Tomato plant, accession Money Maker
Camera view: bottom (45 deg); turntable rotation: 300 degrees
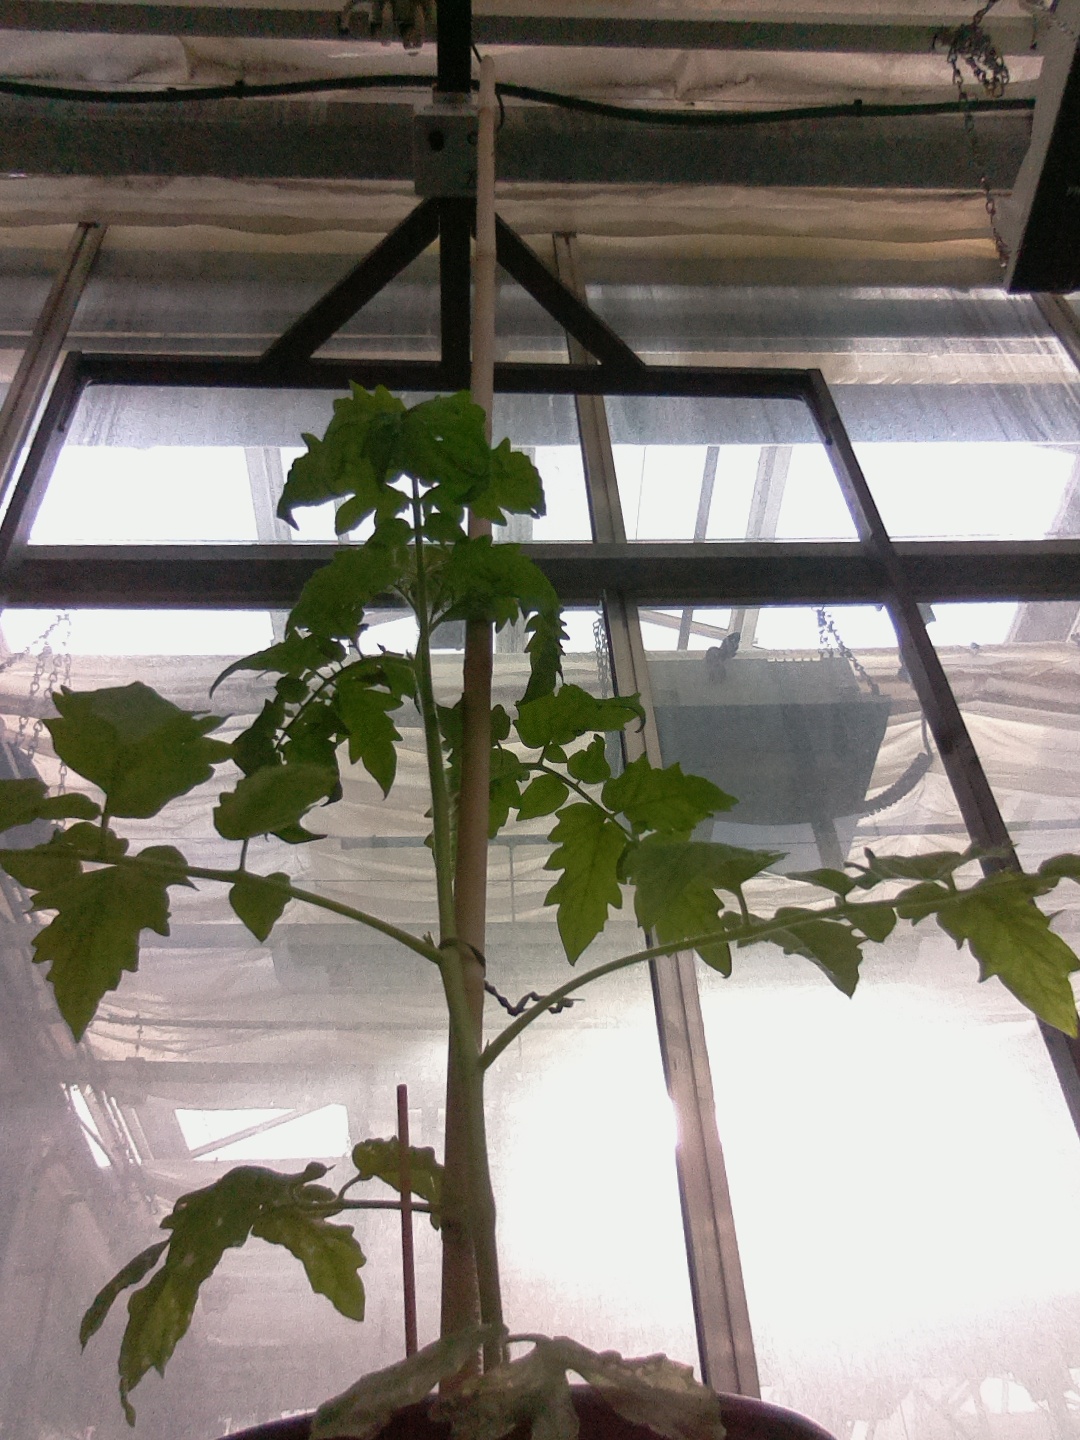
BBCH growth stage 14: 8 of true leaves visible